Bella Piero

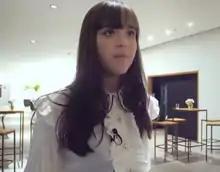

Bella Piero is a Brazilian actress, best known for her work in the soap operas, "Verdades Secretas" and "O Outro Lado do Paraíso". On the big screen, she played "Virginia," the protagonist of Caroline Fioratti's film "," which will have its global première in the SXSW Film Festival in March 2023.